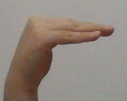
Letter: haa